Temple of Caesar

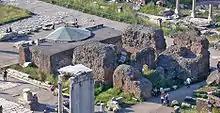
Remains of the temple, seen from the back.

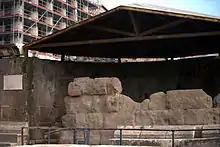
Temple of Julius Caesar

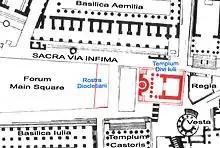
Plan of the Roman Forum. The Temple of Divus Iulius and Rostra Diocletiani are both in red.

The temple was decreed by the triumvirs Octavian, Antony and Lepidus in 42 BC after the senate deified Julius Caesar posthumously. However it was completed by Octavian alone: he dedicated the prostyle temple (it is still unknown whether its order was Ionic, Corinthian or composite) to Caesar, his adoptive father, on 18 August 29 BC, as part of the triple triumph celebrating his victory over Antony and Cleopatra. It stands on the east side of the main square of the Roman Forum, between the Regia, Temple of Castor and Pollux, and the Basilica Aemilia, on the site of Caesar's cremation.